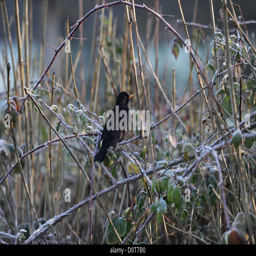
blackbird perched on a frosty twig on cold winter morning at photograph by person